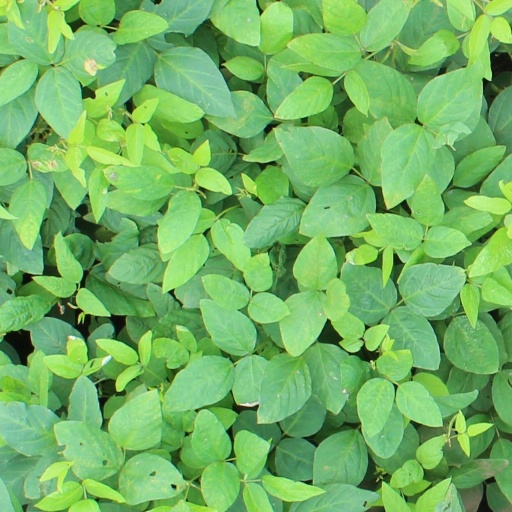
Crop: soybean